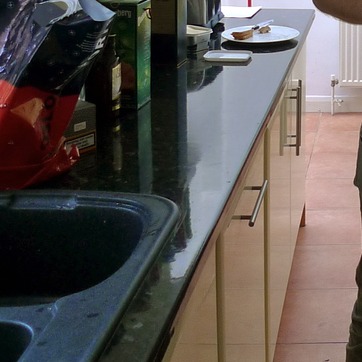
Material: polishedstone